Sidney Johnston Catts

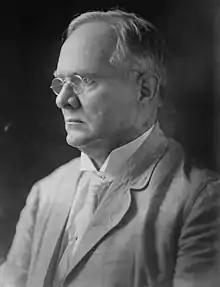
Catts in 1916

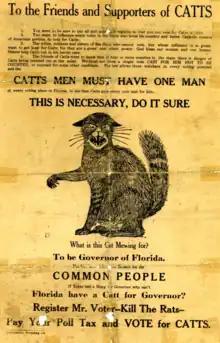
Campaign poster from the 1916 gubernatorial election.

Sidney Johnston Catts (July 31, 1863 – March 9, 1936) was an American politician, businessman, and anti-Catholic activist. He served as the 22nd governor of Florida from 1917 to 1921 as a member of the Prohibition Party, despite being a Democrat for most of his career. He became involved in criminal procedures due to his activities as governor and for business activities. Although he was later acquitted, he went bankrupt in the process.